Arcadia, Iowa

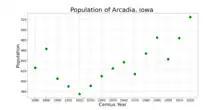
The population of Arcadia, Iowa from US census data

As of the census of 2020, there were 525 people, 203 households, and 144 families residing in the city. The population density was 530.8 inhabitants per square mile (204.9/km). There were 211 housing units at an average density of 213.3 per square mile (82.4/km). The racial makeup of the city was 96.0% White, 0.8% Black or African American, 0.4% Native American, 0.0% Asian, 0.0% Pacific Islander, 0.2% from other races and 2.7% from two or more races. Hispanic or Latino persons of any race comprised 1.0% of the population.